List of diplomatic missions in Afghanistan

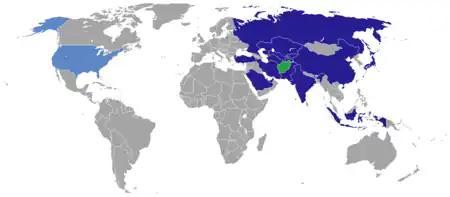
Diplomatic missions in Kabul

This is a list of diplomatic missions in Afghanistan. There are currently 17 embassies in Kabul (February 2024).